The Lame Pigeon

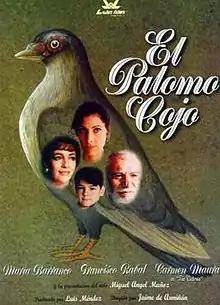
Theatrical release poster

The Lame Pigeon is a 1995 Spanish drama film written and directed by Jaime de Armiñán, based on the 1991 novel by Eduardo Mendicutti, based on his childhood. It stars María Barranco, Francisco Rabal, Carmen Maura and a young Miguel Ángel Muñoz, in his feature film debut. It is a coming of age story of a ten-year-old boy sent to the house of his maternal grandparents, which is full of eccentric characters. The boy has to deal with the realization of his sexual identity. The title makes reference to the analogy of a lame pigeon with homosexuality. The film is an exploration of class and sexual identity in Andalusia, Spain, in the 1950s.